2019 British GT Championship

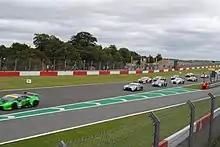
A field of GT3 cars in the finale at Donington Park.

The 2019 British GT Championship was the 27th British GT Championship, a sports car championship promoted by the Stéphane Ratel Organisation (SRO). The season began on 20 April at Oulton Park and finished on 15 September at Donington Park, after ten rounds held over seven meetings.